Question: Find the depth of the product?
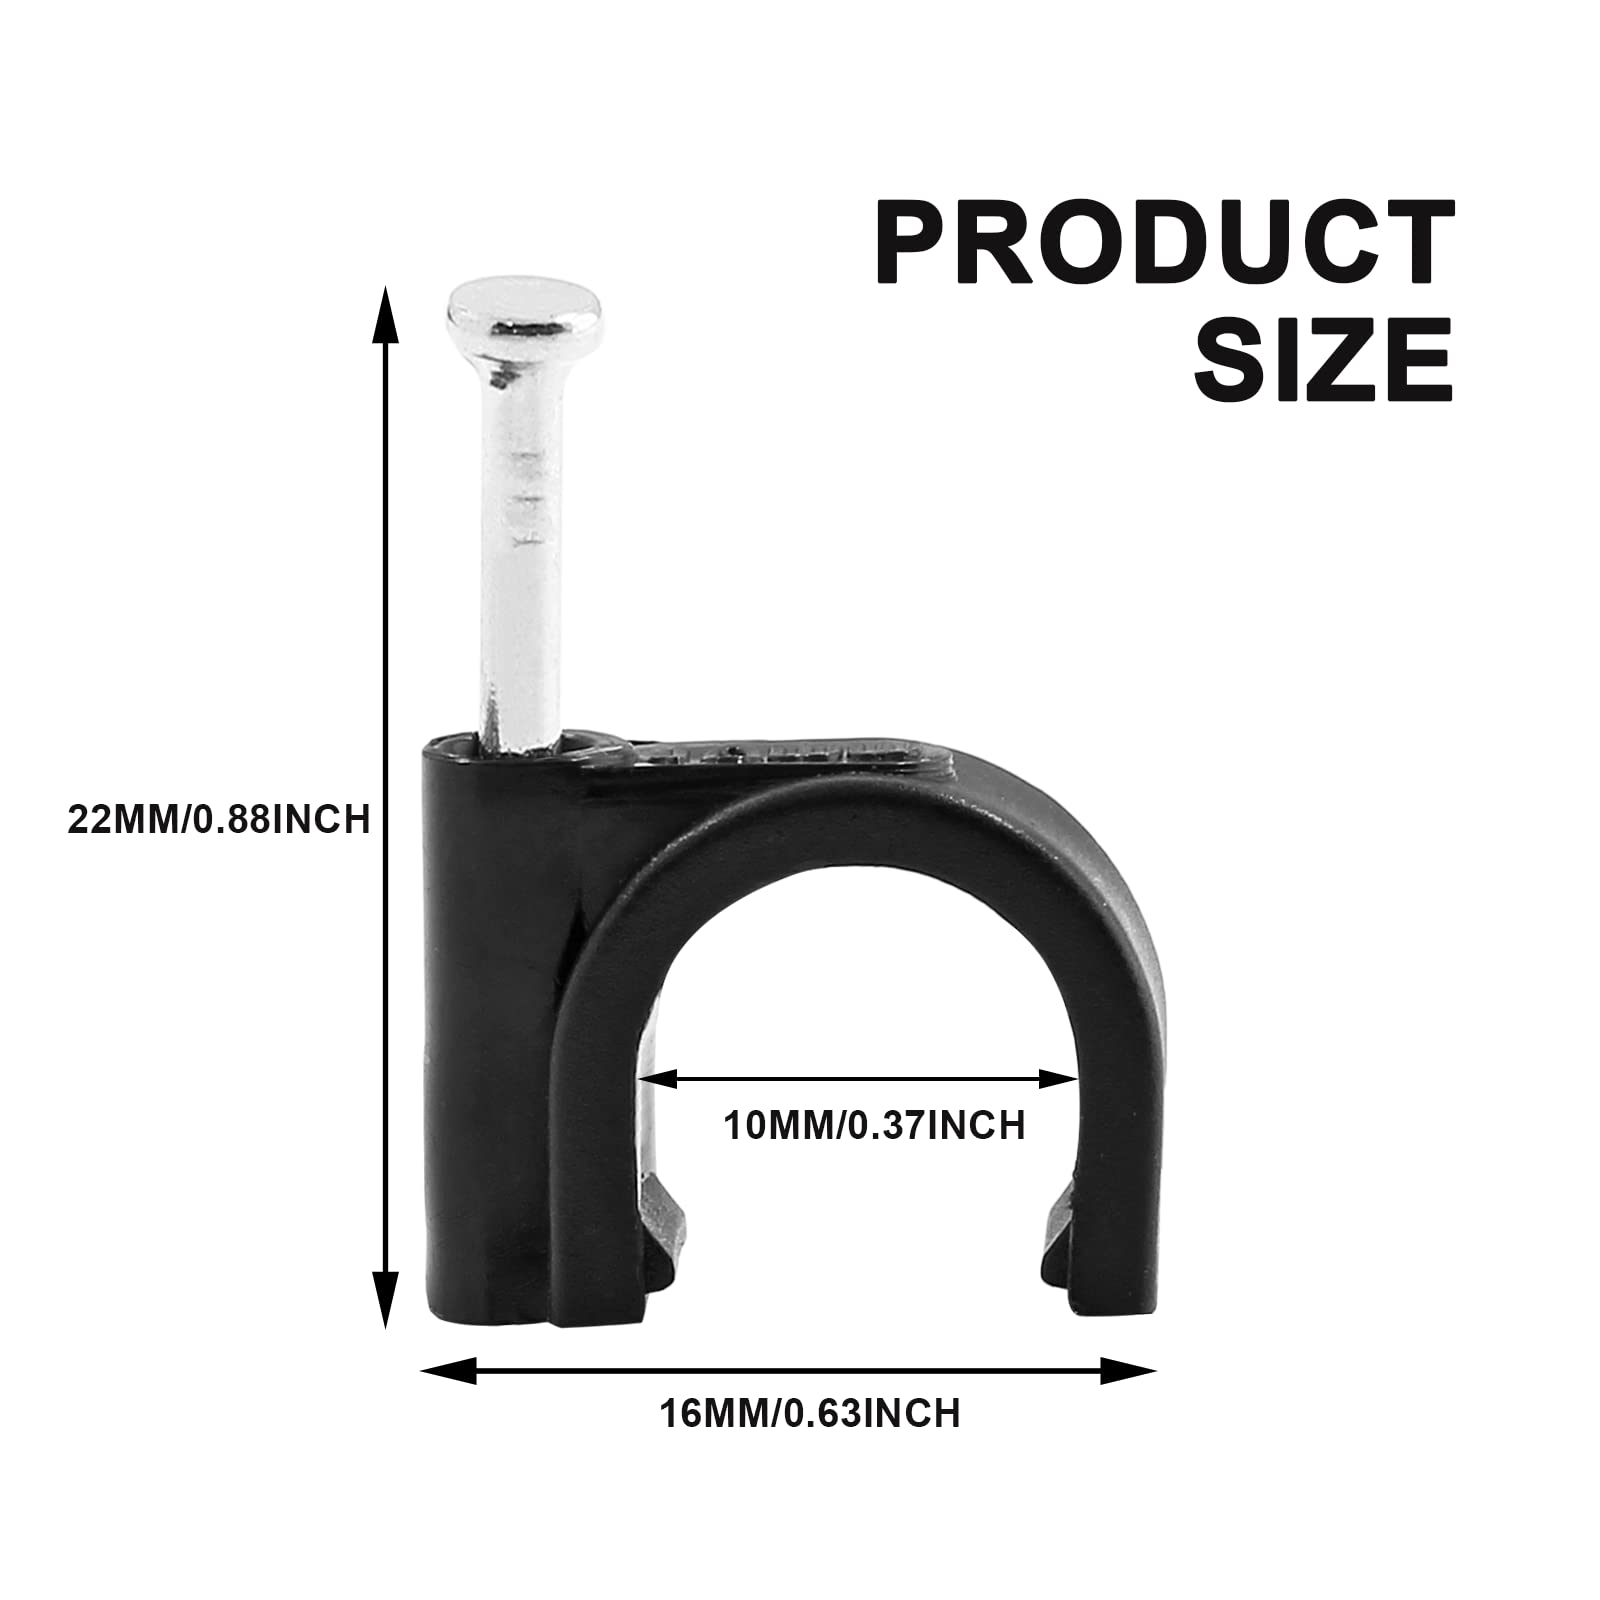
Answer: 22.0 millimetre